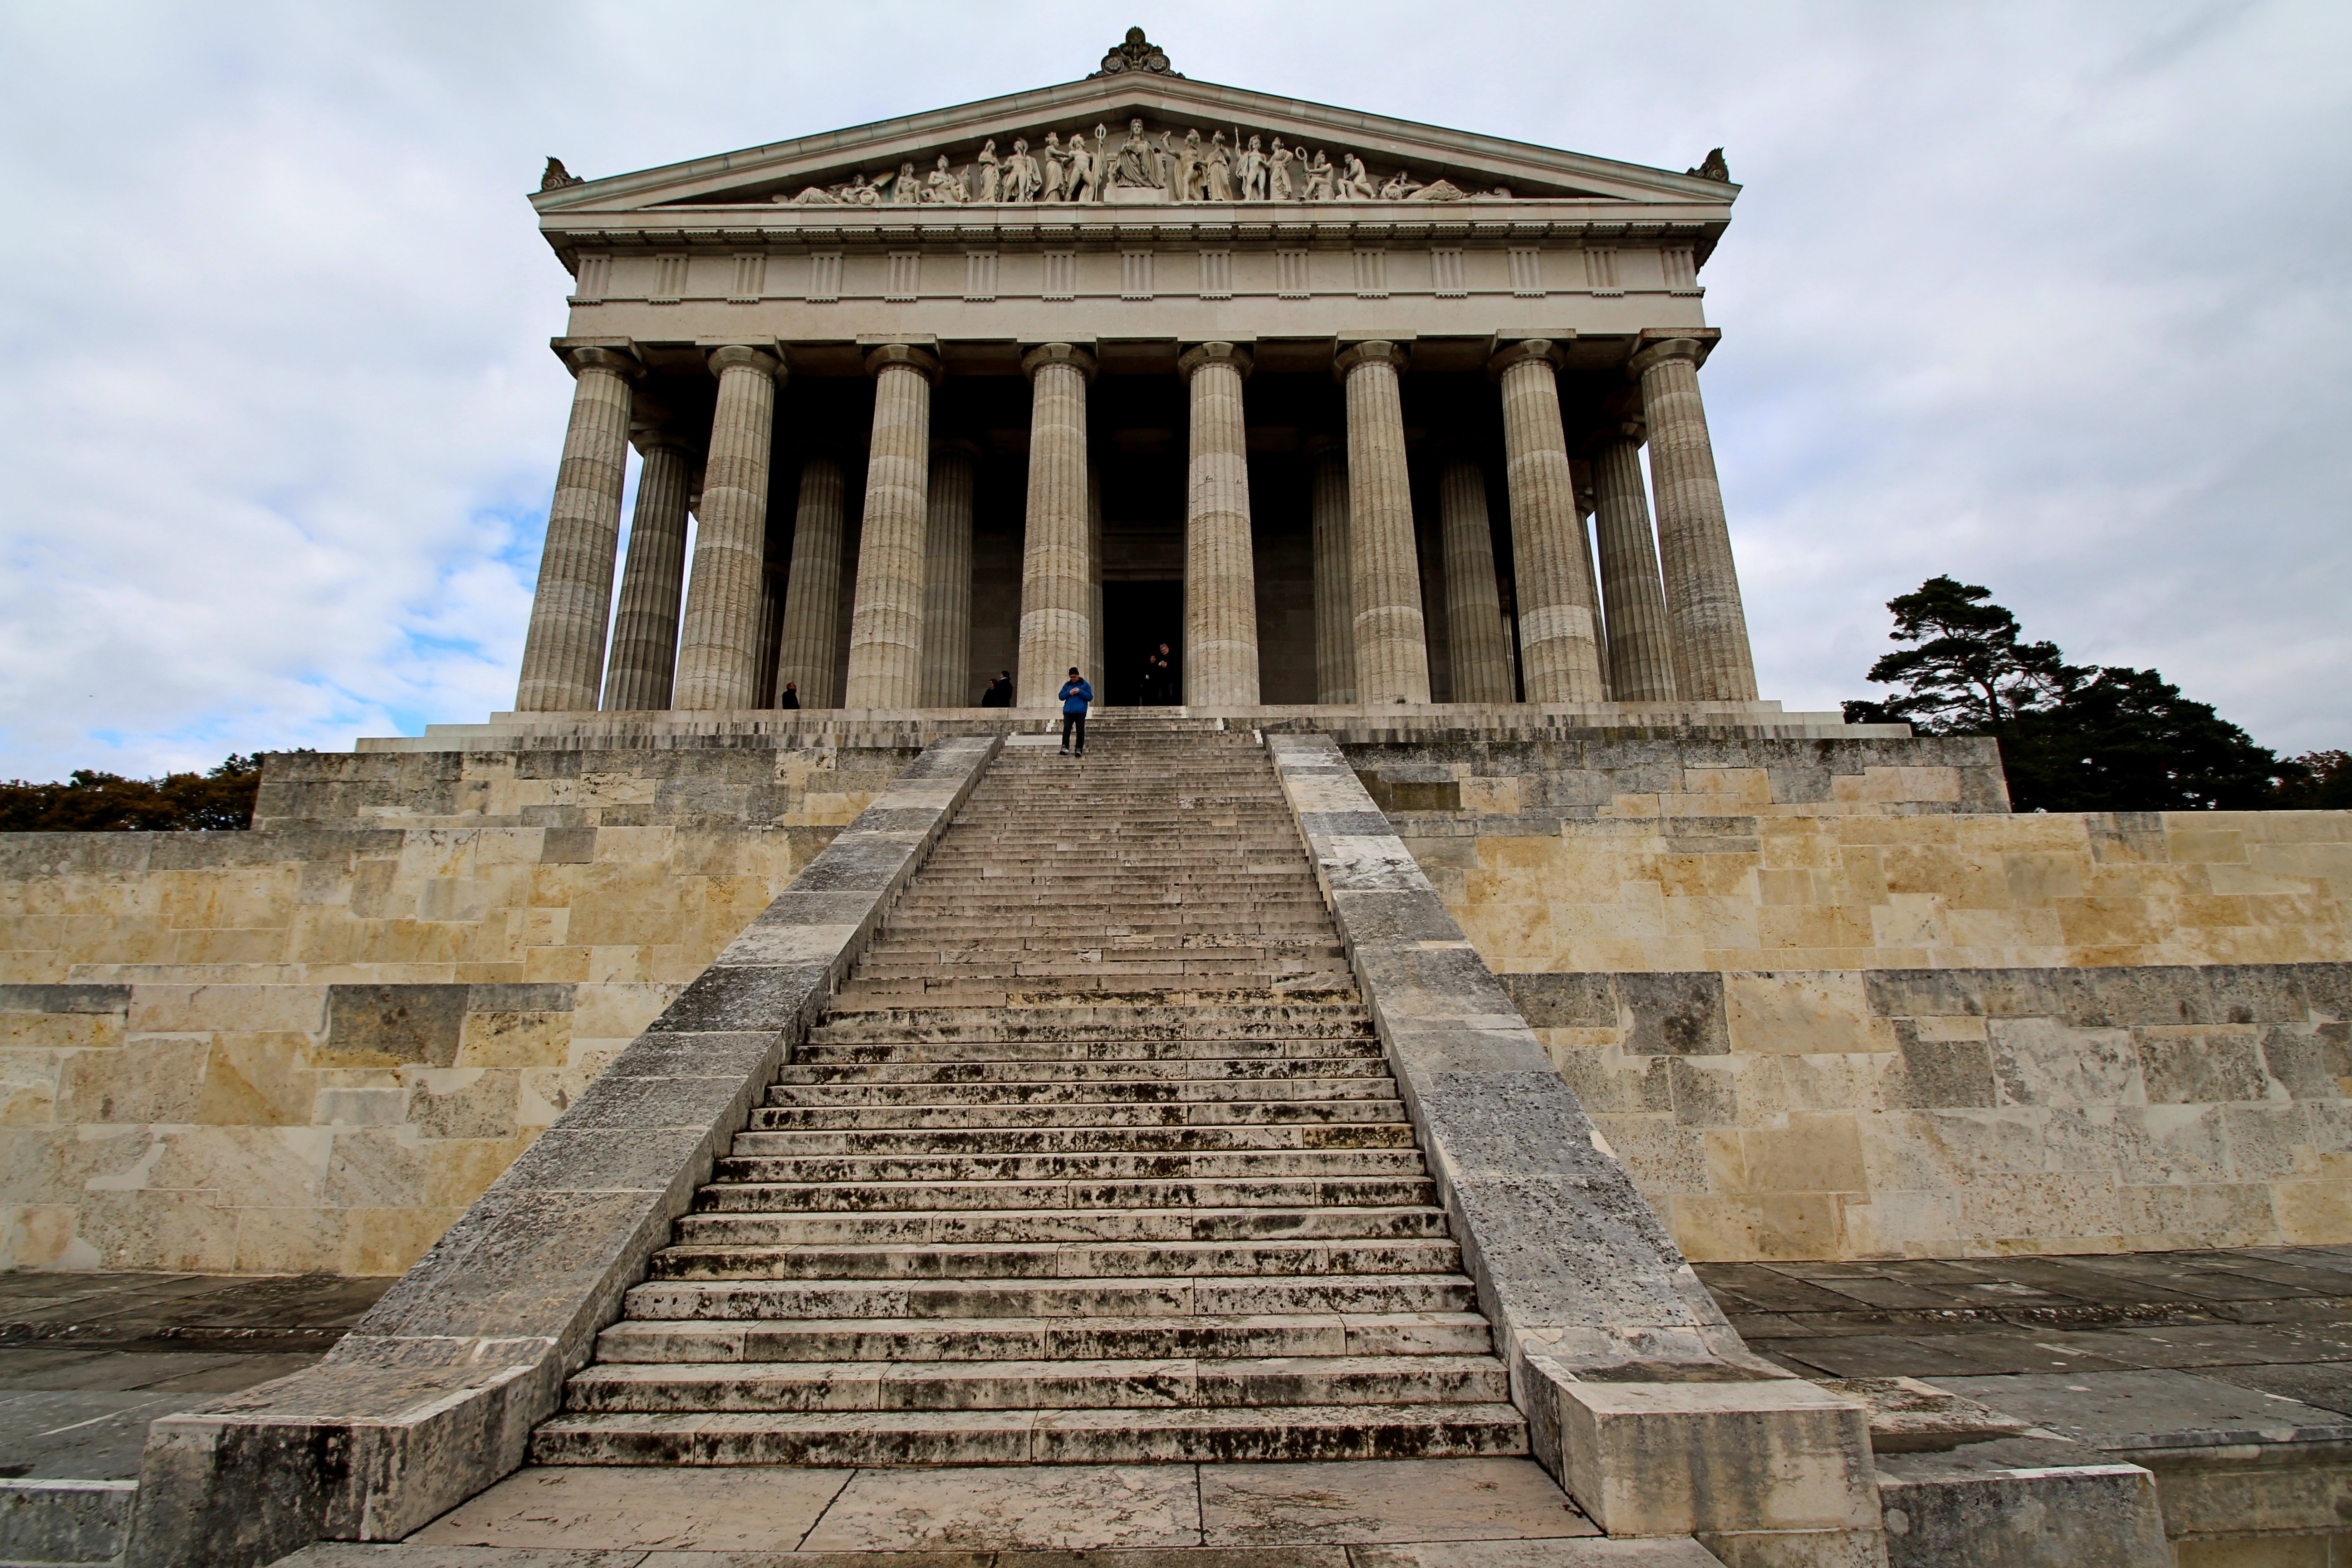
architecture, structure, monument, arch, column, landmark, temple, ruins, history, ancient rome, walhalla, archaeological site, roman temple, historic site, ancient history, ancient roman architecture, ancient greek temple, donaustauf, memorial building